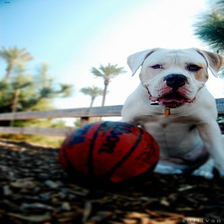
Species: dog
Breed: american bulldog